Shipping discourse

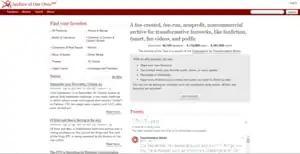
Front page of Archive of Our Own, 2021

Beginning in the mid-2010s, significant discourse emerged within fan spaces such as Tumblr and Archive of Our Own (AO3) regarding the ethical implications of portraying taboo and abusive sexual content within shipping fanfiction. "Shipping"—the depiction of a romantic or sexual relationship between fictional characters—has long been a staple within fanfiction. The lack of censorship emerging from spaces such as AO3 allowed for the portrayal of disturbing or taboo dynamics within fan works, including incest, abuse, rape, and pedophilia.